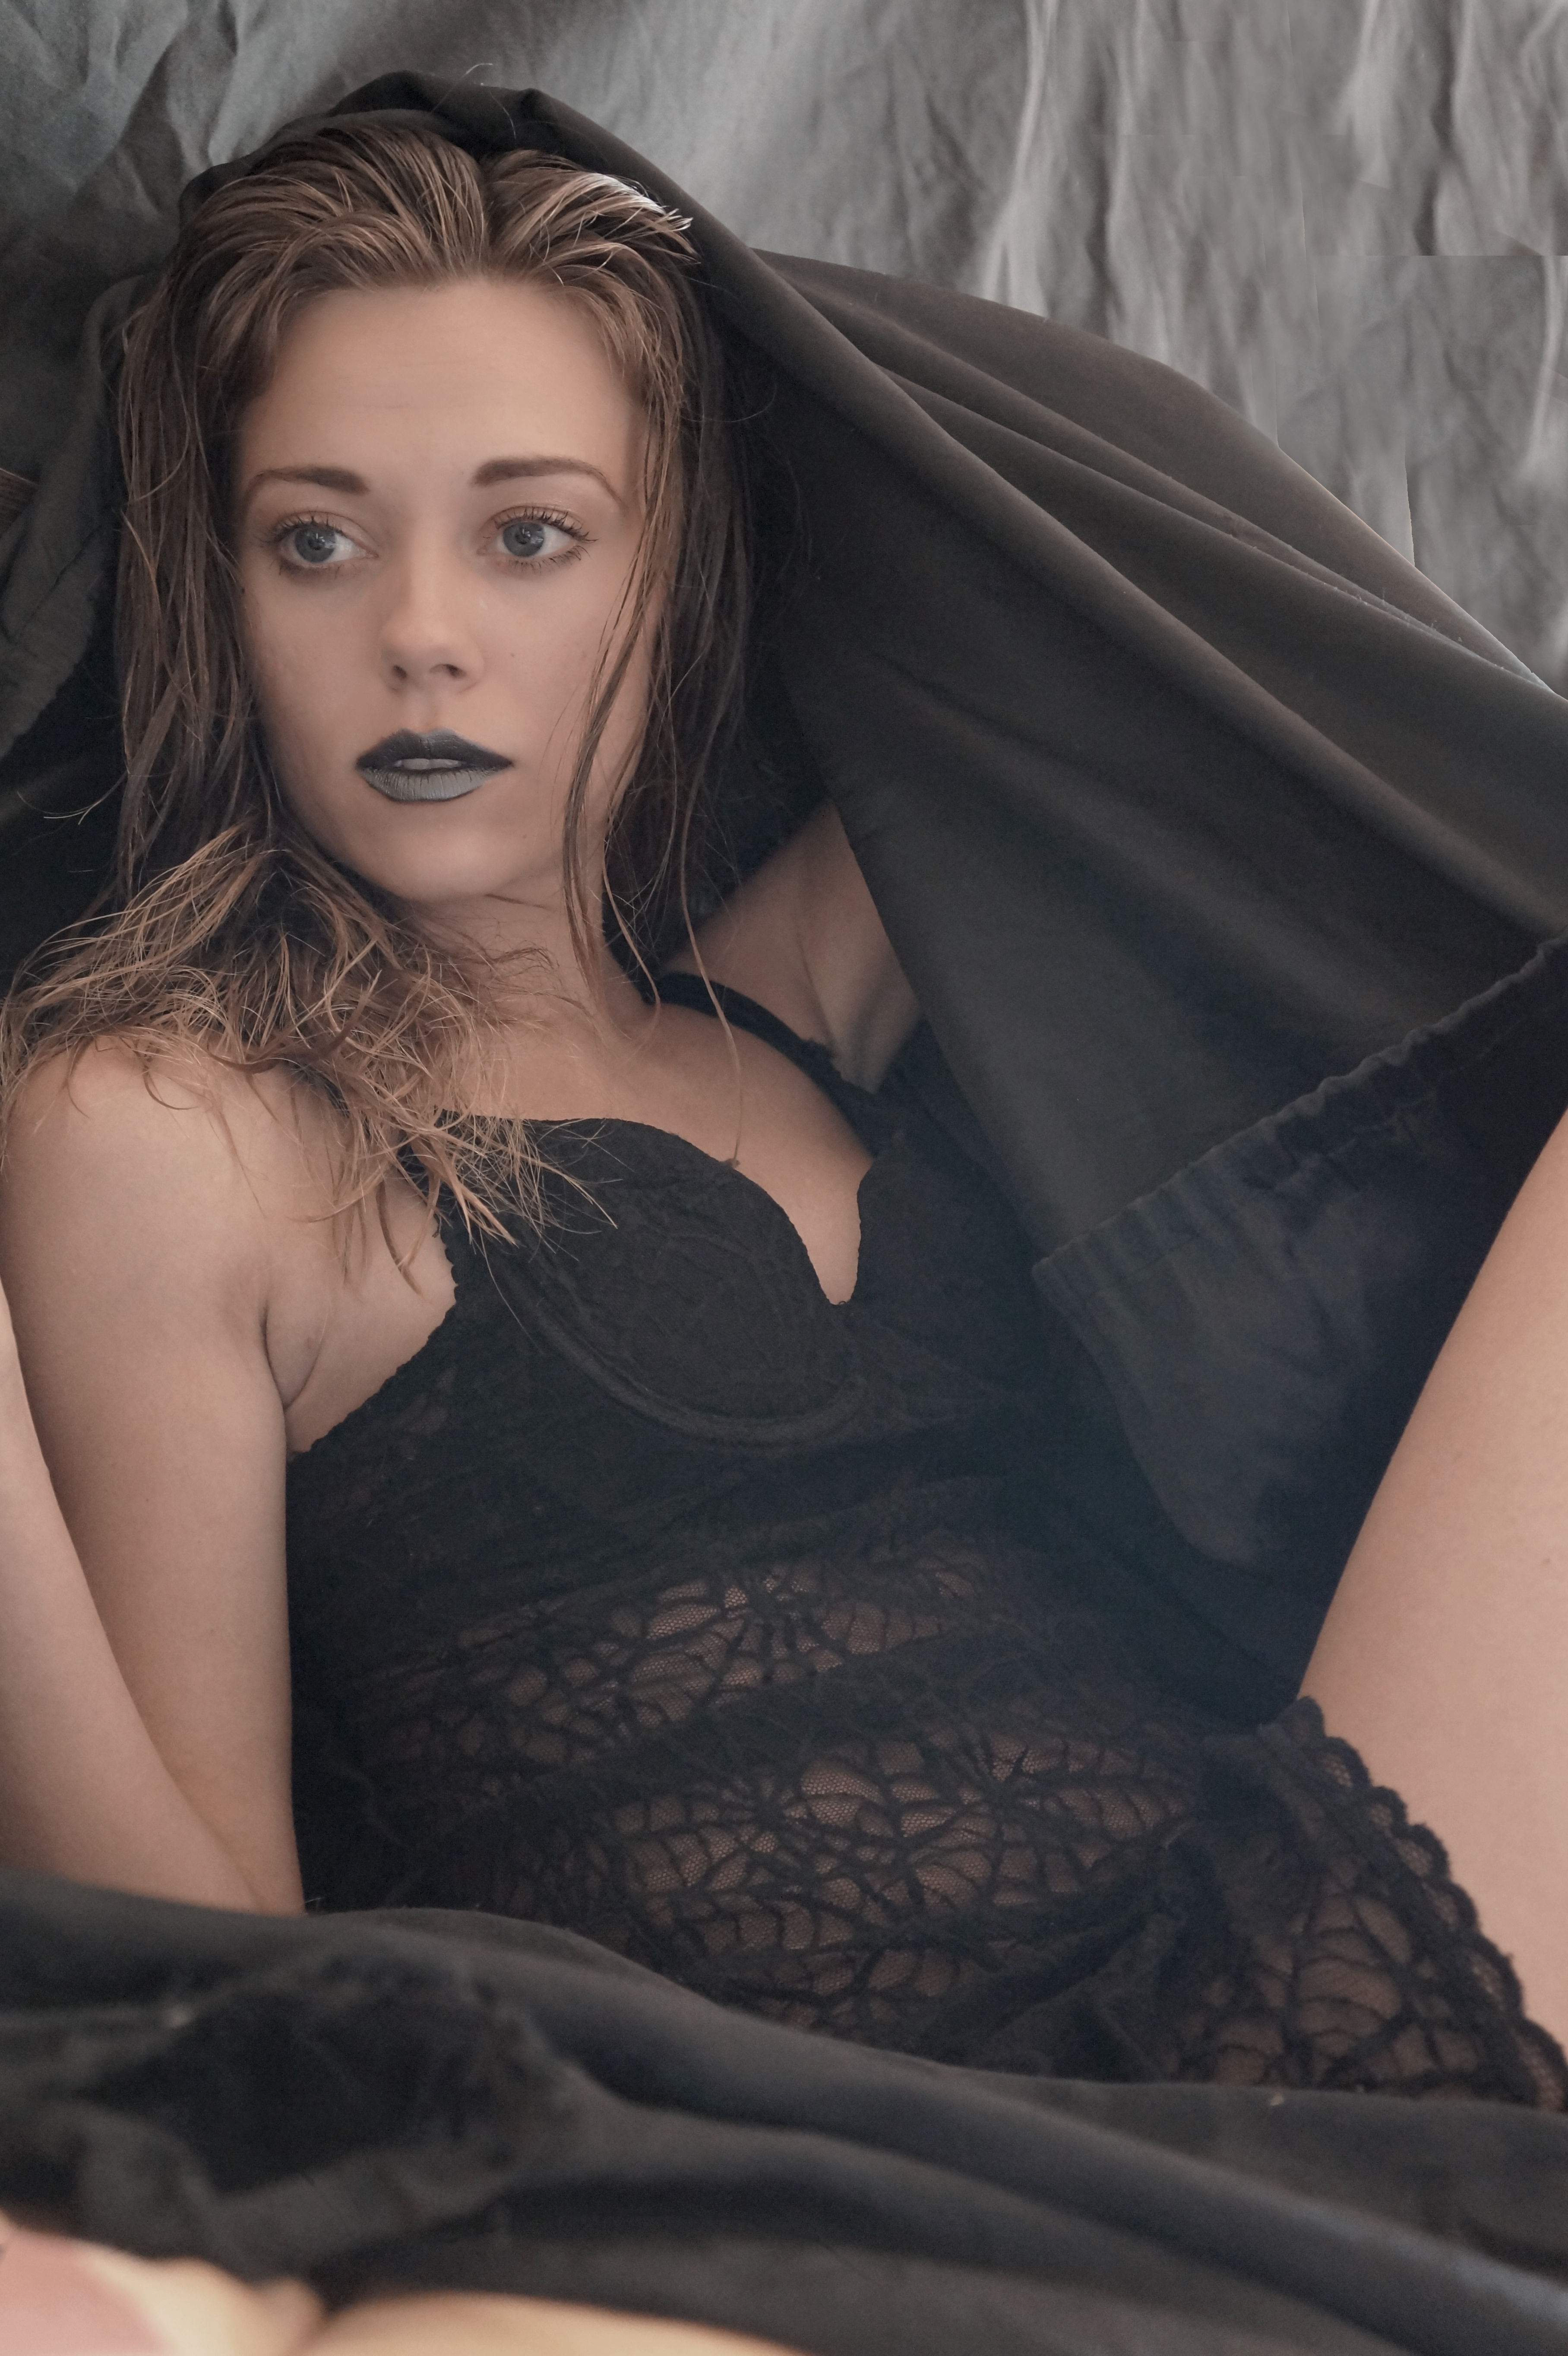
person, girl, woman, hair, photography, leg, portrait, model, fashion, clothing, lady, hairstyle, long hair, human body, lingerie, black hair, thigh, beauty, sexy, blond, nudity, underwear, erotic, photo shoot, brown hair, portrait photography, affair, undergarment, art model, supermodel, dessous